Ítróttarfelag Fuglafjarðar

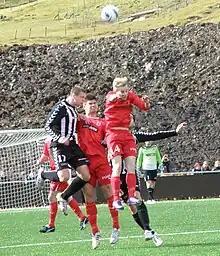
TB Tvøroyri vs. ÍF Fuglafjørður on 29 April 2012. TB won 1–0.

ÍF has never won the cup title. The team has lost 6 finals: in 1975 to HB Tórshavn by 7–4 in a two-legged final; in 1982 once again to HB by 2–1; in 1987, ÍF lost its third final to HB in a row after the replay, which HB won by 3–0; in 2005 to GÍ Gøta by 4–1; and most recently, in 2010 and 2011 to EB/Streymur by 1–0 & 3–0, respectively.